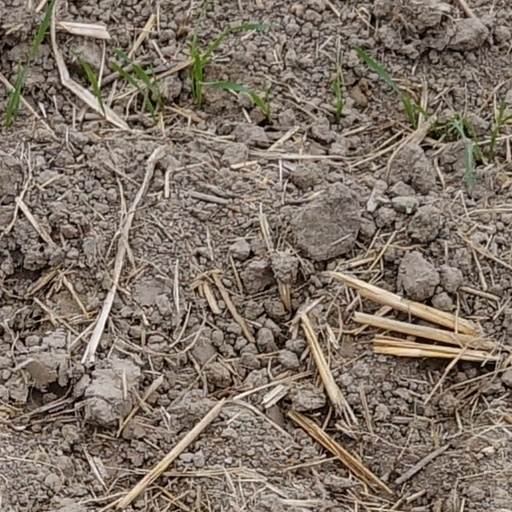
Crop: wheat